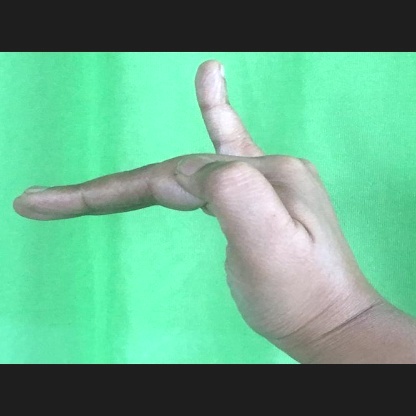
Mudra: Hamsapaksha